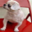
Label: dog